Olive Ayhens

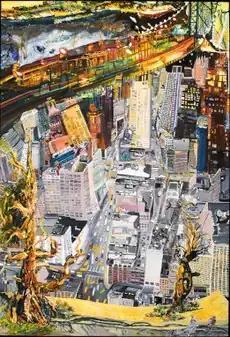
Olive Ayhens, "Bristlecones on the Balcony", oil on linen, 75" x 59", 2003–04.

Ayhens presents catastrophic environmental allegories that she offsets with a loose painting style employing saturated, hues, unexpected juxtapositions, and a warped sense of space. "The New Yorker"'s Andrea K. Scott suggested Ayhens's work was what might result "if modernist Florine Stettheimer had crossed paths with Greta Thunberg": colorful, kaleidoscopic composite paintings addressing climate change in which "whimsy tends to outstrip dread." Stephen Maine suggests that a central, animating paradox of Ayhens's work is a contradiction between its profusion of eccentric pictorial detail and its ambiguous intent which encompasses "cultural symbol, narrative device, autobiographical marker, or just the fun of paint."